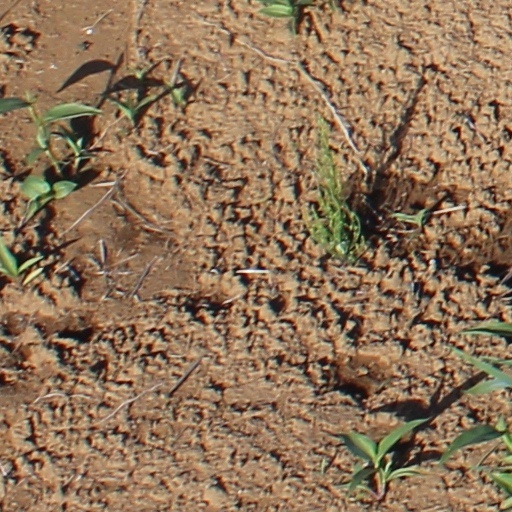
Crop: wheat